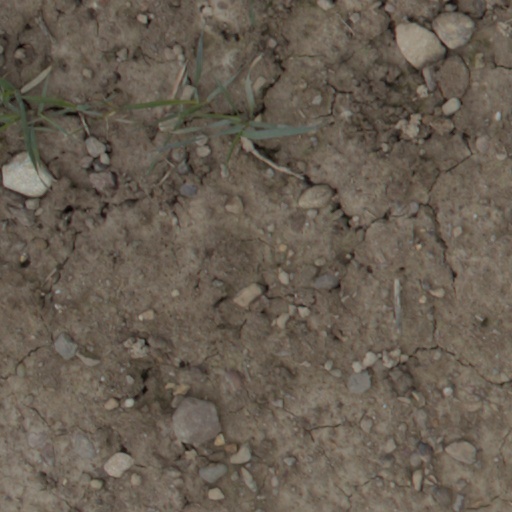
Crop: wheat